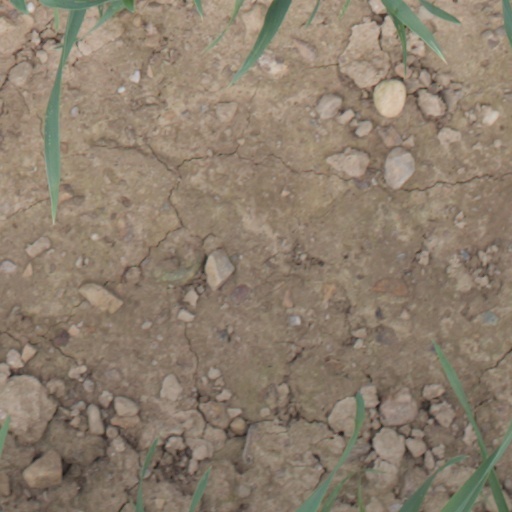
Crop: wheat